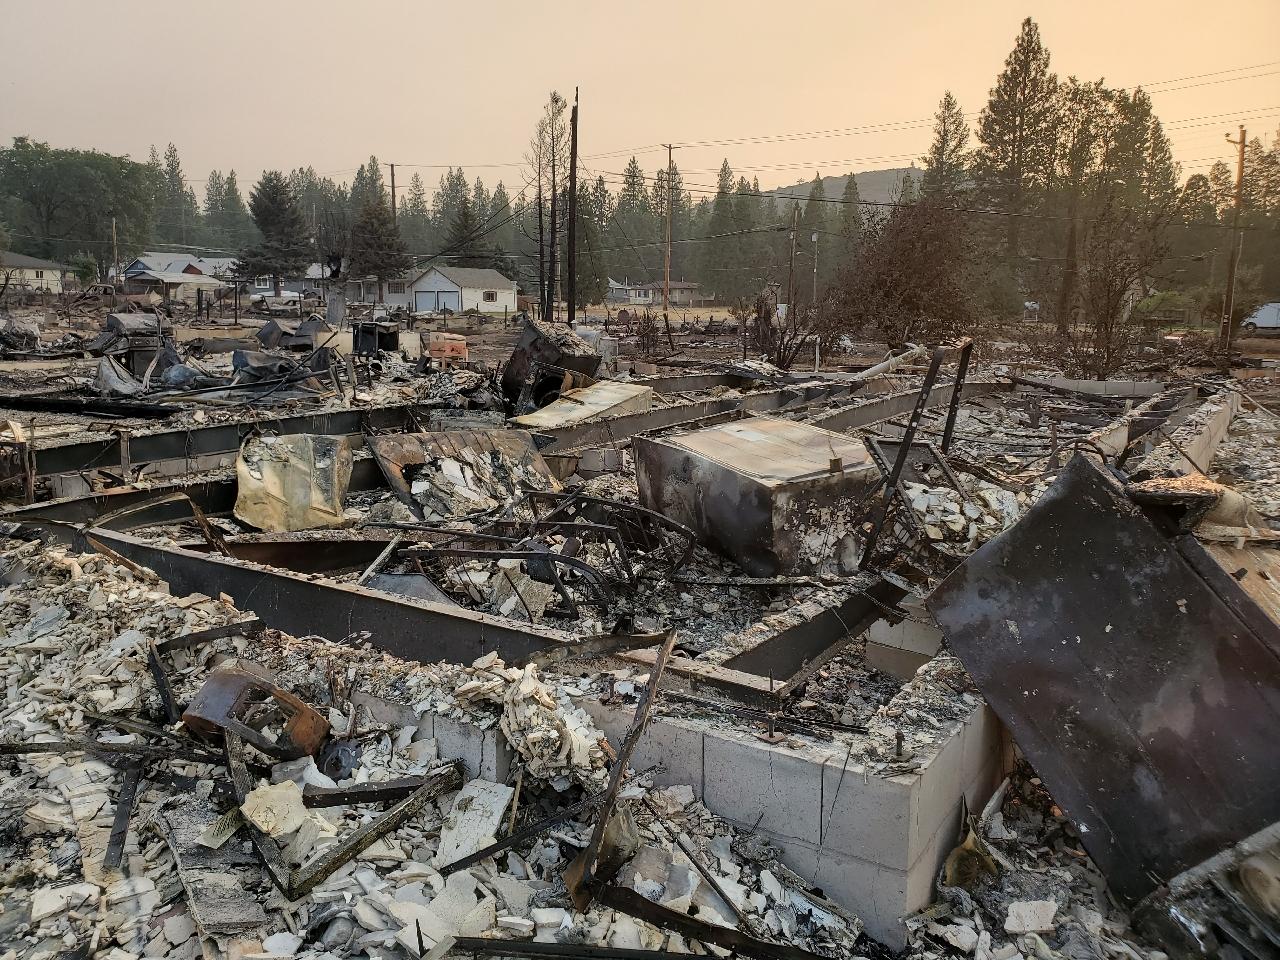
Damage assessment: destroyed